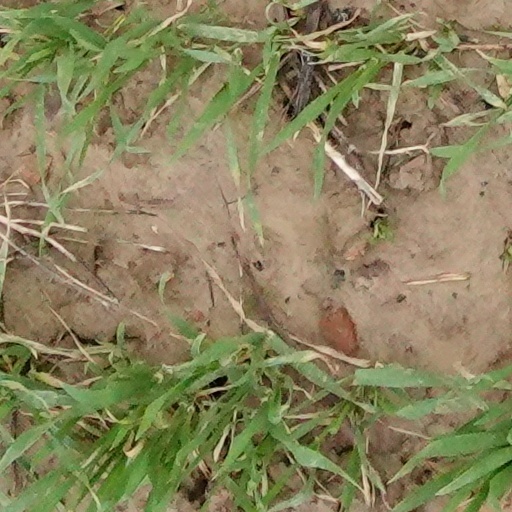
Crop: wheat